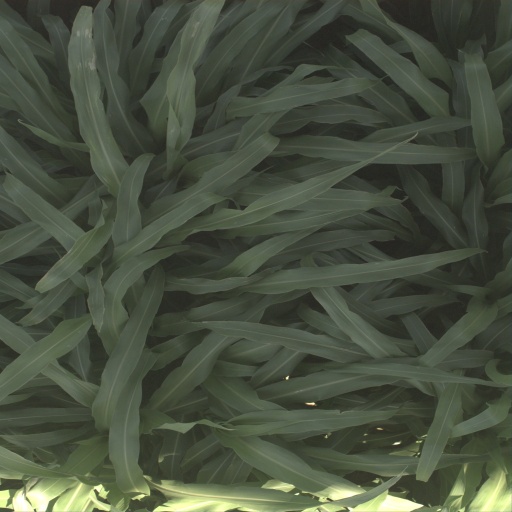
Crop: sorghum